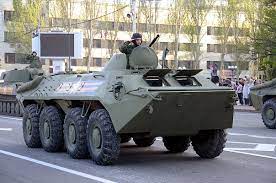
Label: BTR